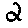
Label: 2